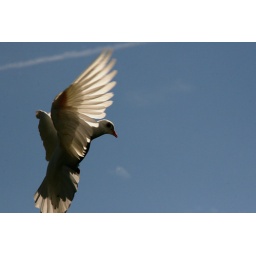
this dove flew right over my head as i was sitting on the grass by the river in oxford